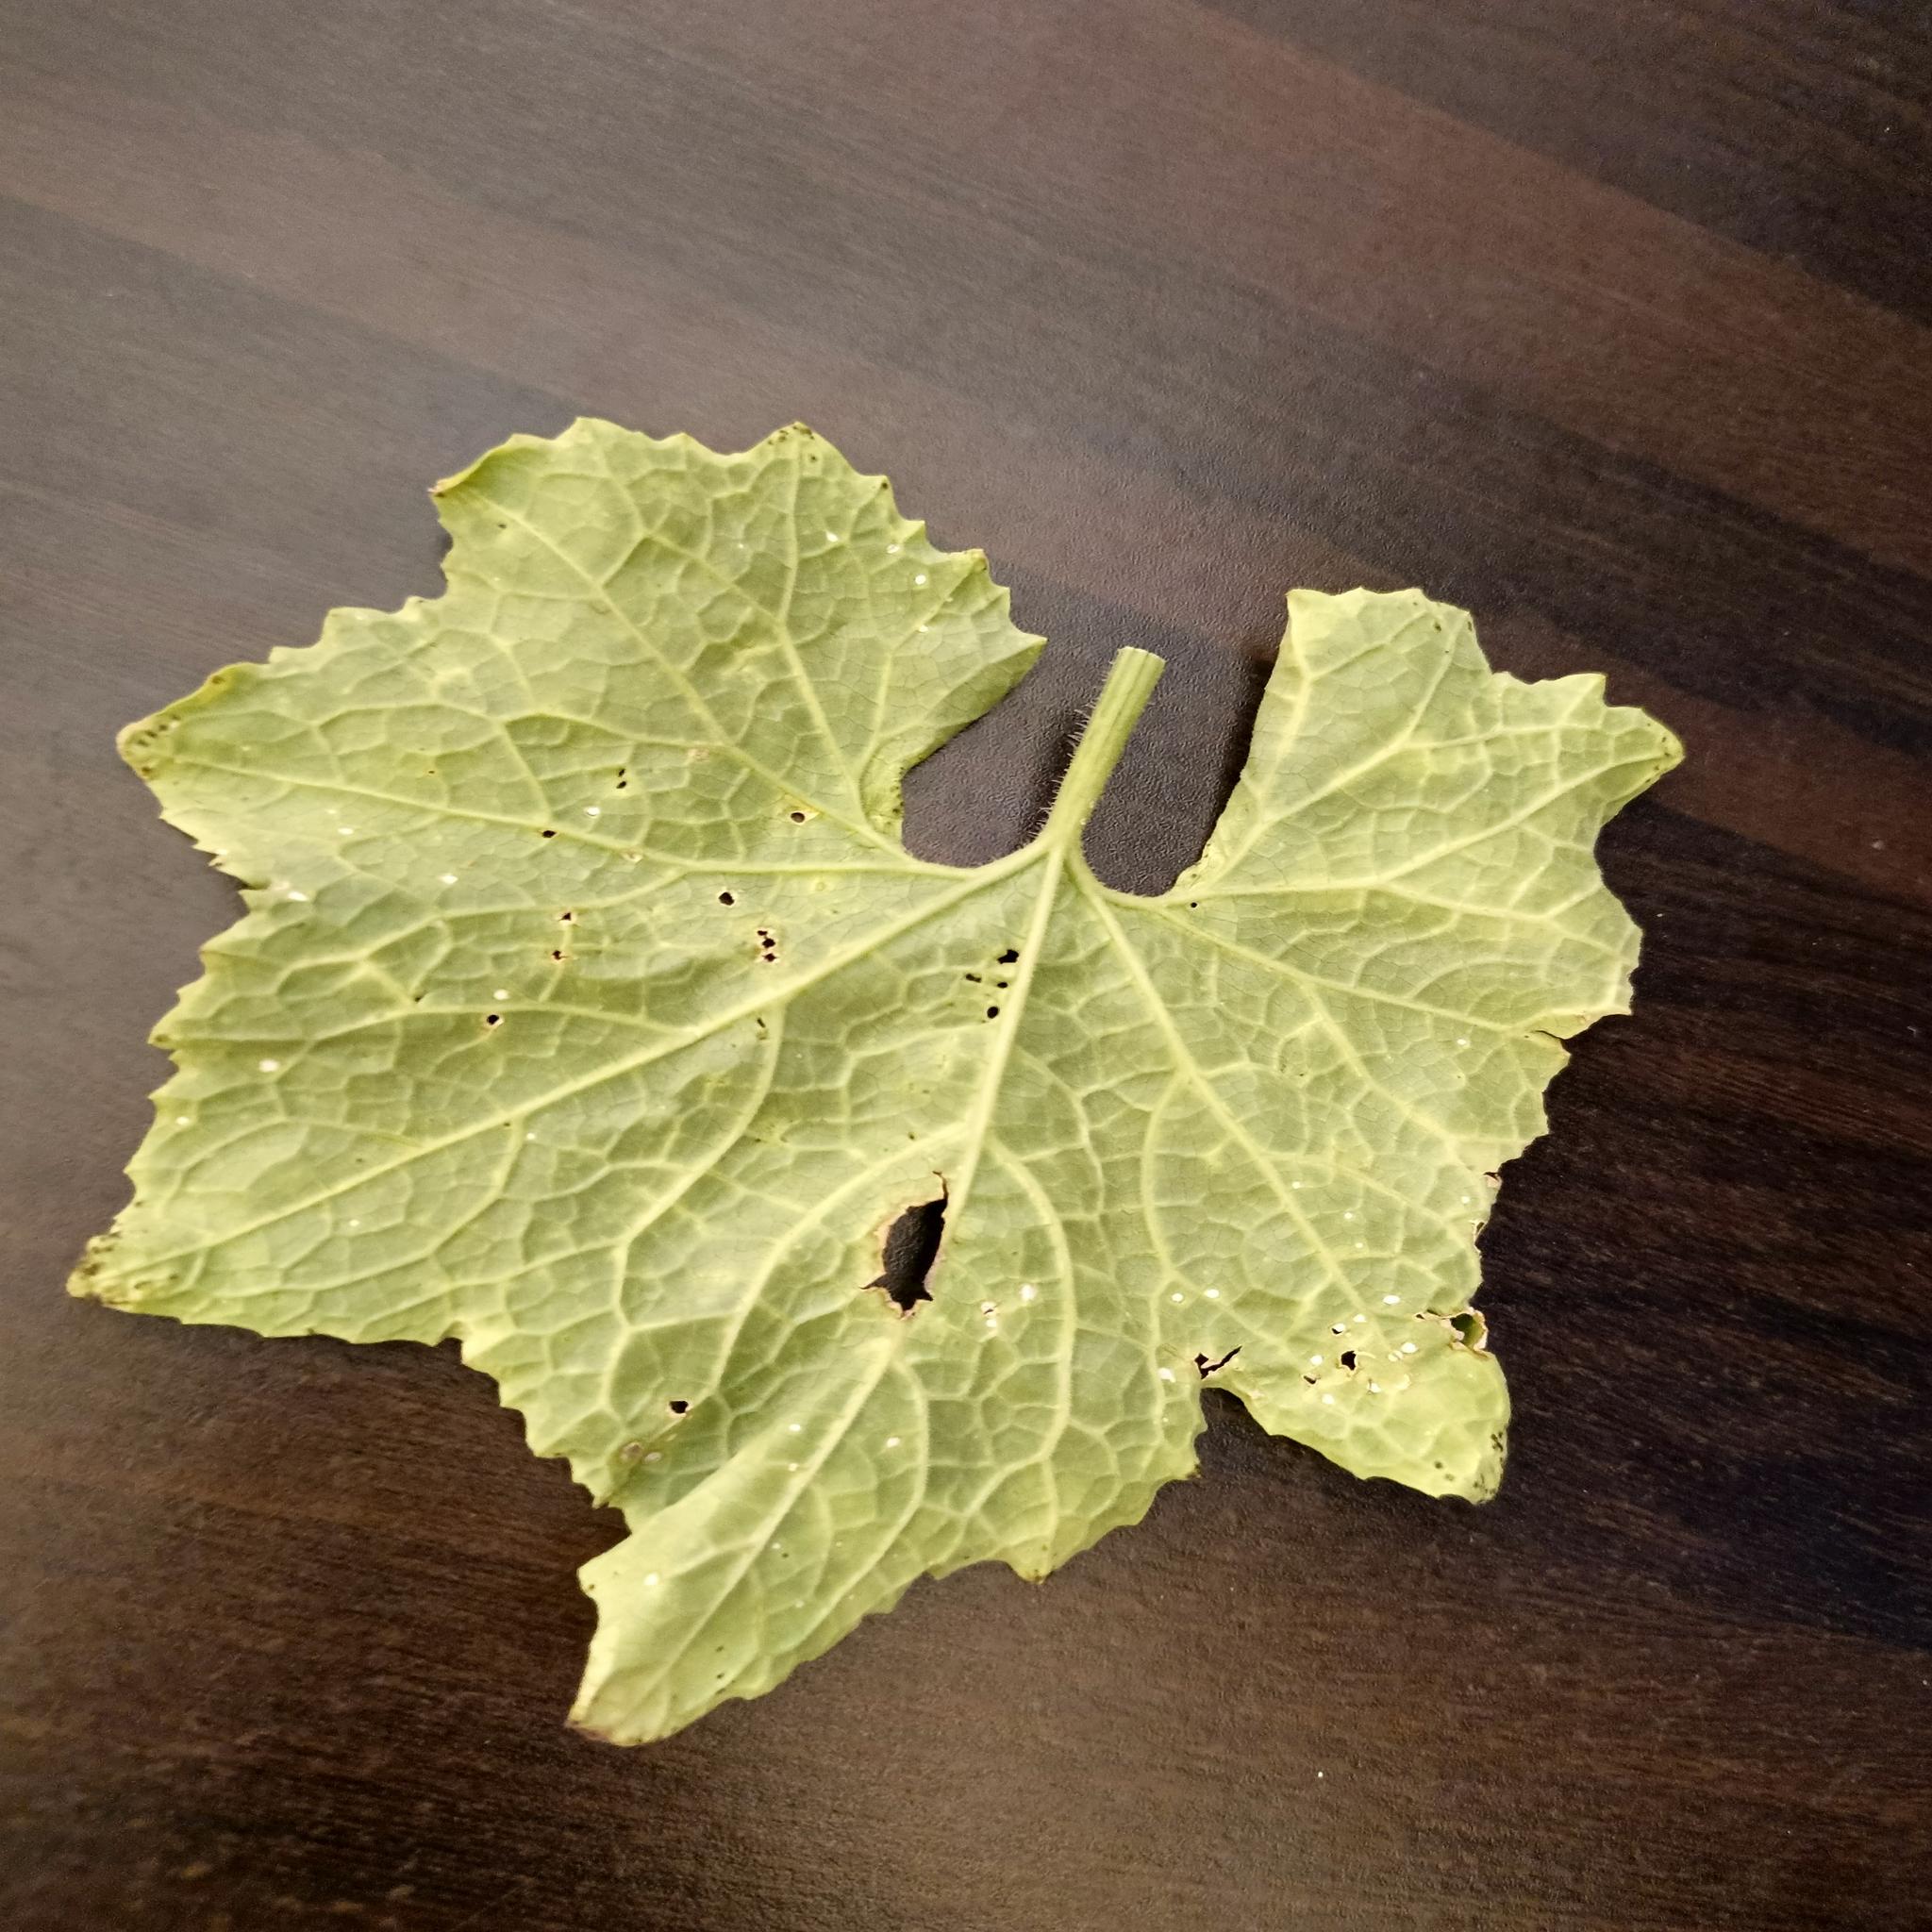
Label: Downy mildew